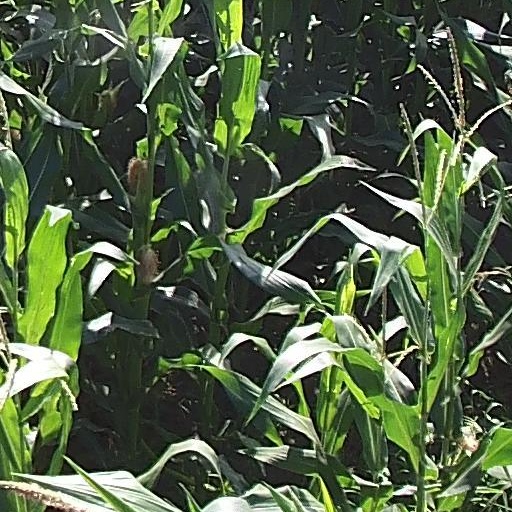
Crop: maize; corn